Schwarzach in Vorarlberg railway station

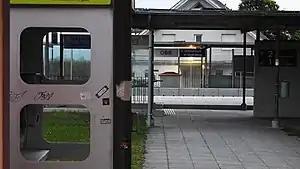
The station platform in 2019

Schwarzach in Vorarlberg railway station is a railway station in the municipality of Schwarzach, in the district of Bregenz, in the Austrian state of Vorarlberg. It is located on the Vorarlberg line of Austrian Federal Railways (ÖBB).